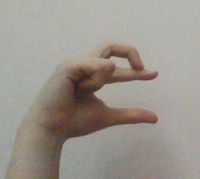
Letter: thal